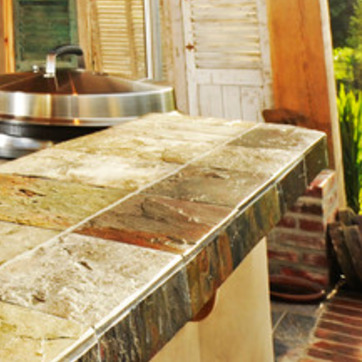
Material: stone